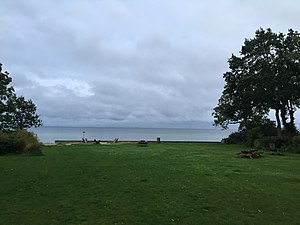
Bombegrunden
Bombegrunden i Taarbæk i 2019
Bombegrunden i Taarbæk i 2019
Bombegrunden er et areal i sydlige del af Taarbæk ud til Øresundskysten. Den fik sit navn, fordi tyske tropper under 2. Verdenskrig bombede et hus på grunden, som de mistænkte for at blive brugt af modstandsbevægelsen. Dette var noget tyskerne havde ret i, for i 1944 oprettede modstandsgruppen “Holger Danske” 14 mindre hovedkvarterer, hvor en af dem var på denne adresse. I dag er Bombegrunden fredet.